Pangkor Island

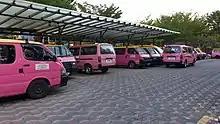
Pink tourist minibuses

Pangkor Island is a three-hour drive from Kuala Lumpur and is accessible through the Ipoh–Lumut 4-lane dual carriage highway and the West Coast Expressway. Buses frequently arrive at the main jetty in Lumut. No bridges connect the island to the mainland because a policy aimed to control the number of vehicles on the island to prevent road congestion.